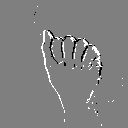
ASL letter: a